2017 Catalan independence referendum

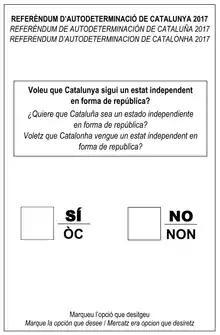
Ballot paper that the Catalan government intended to use in the referendum, in Catalan, Castilian Spanish and Aranese Occitan, the three official languages of Catalonia

The Catalan Government announced it planned to hold the referendum on 1 October 2017. The Electoral Commission of Catalonia was responsible for overseeing the referendum, but it was dissolved on 22 September 2017 after the Constitutional Court announced that otherwise they would be fined between €6,000 and €12,000 per day. The campaign was planned to last 15 days, spanning from 00:00 on 15 September 2017 to 24:00 on 29 September 2017.